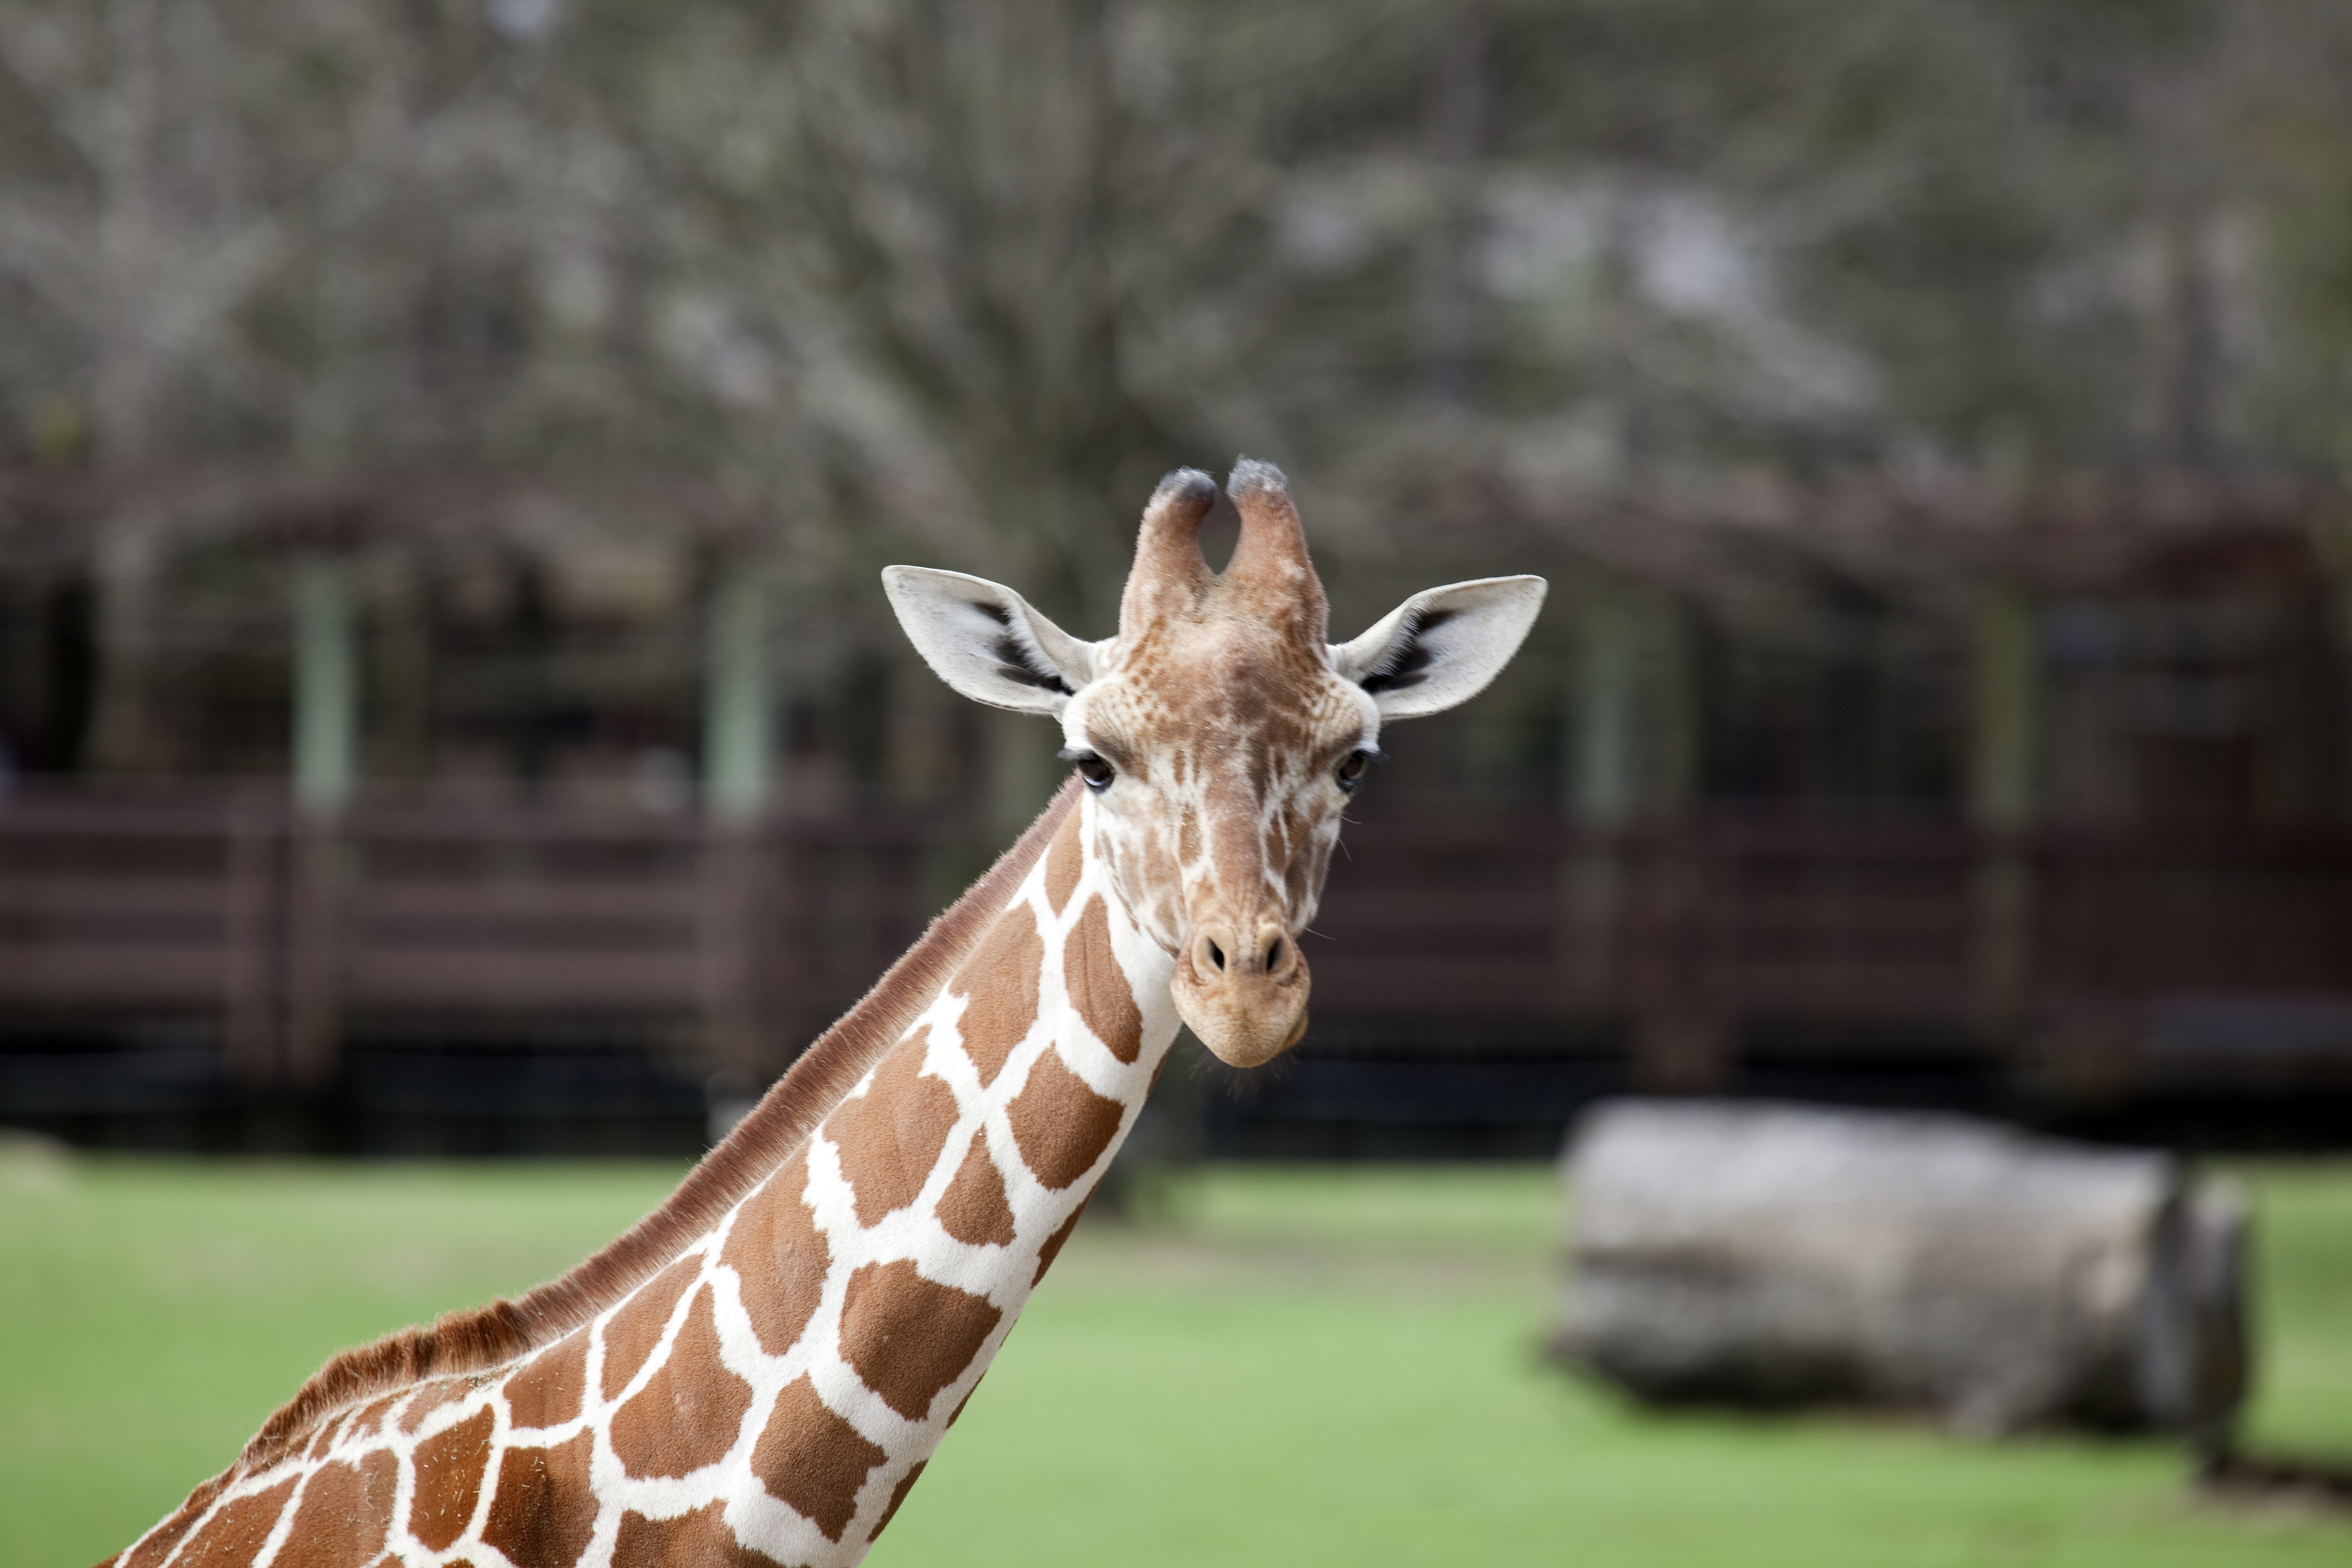
animal, wildlife, zoo, pattern, portrait, mammal, colorful, fauna, giraffe, design, neck, head, vertebrate, african, giraffidae, reticulated